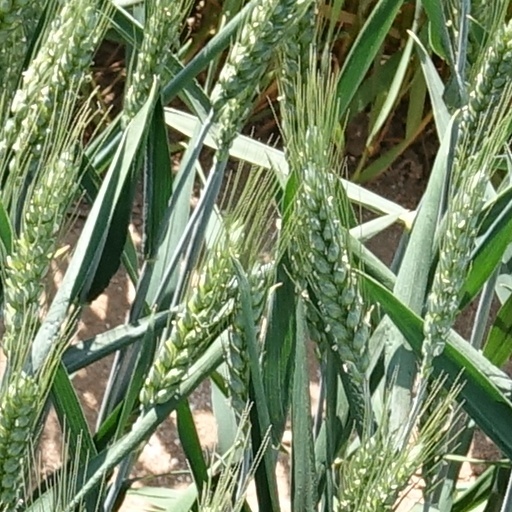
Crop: wheat